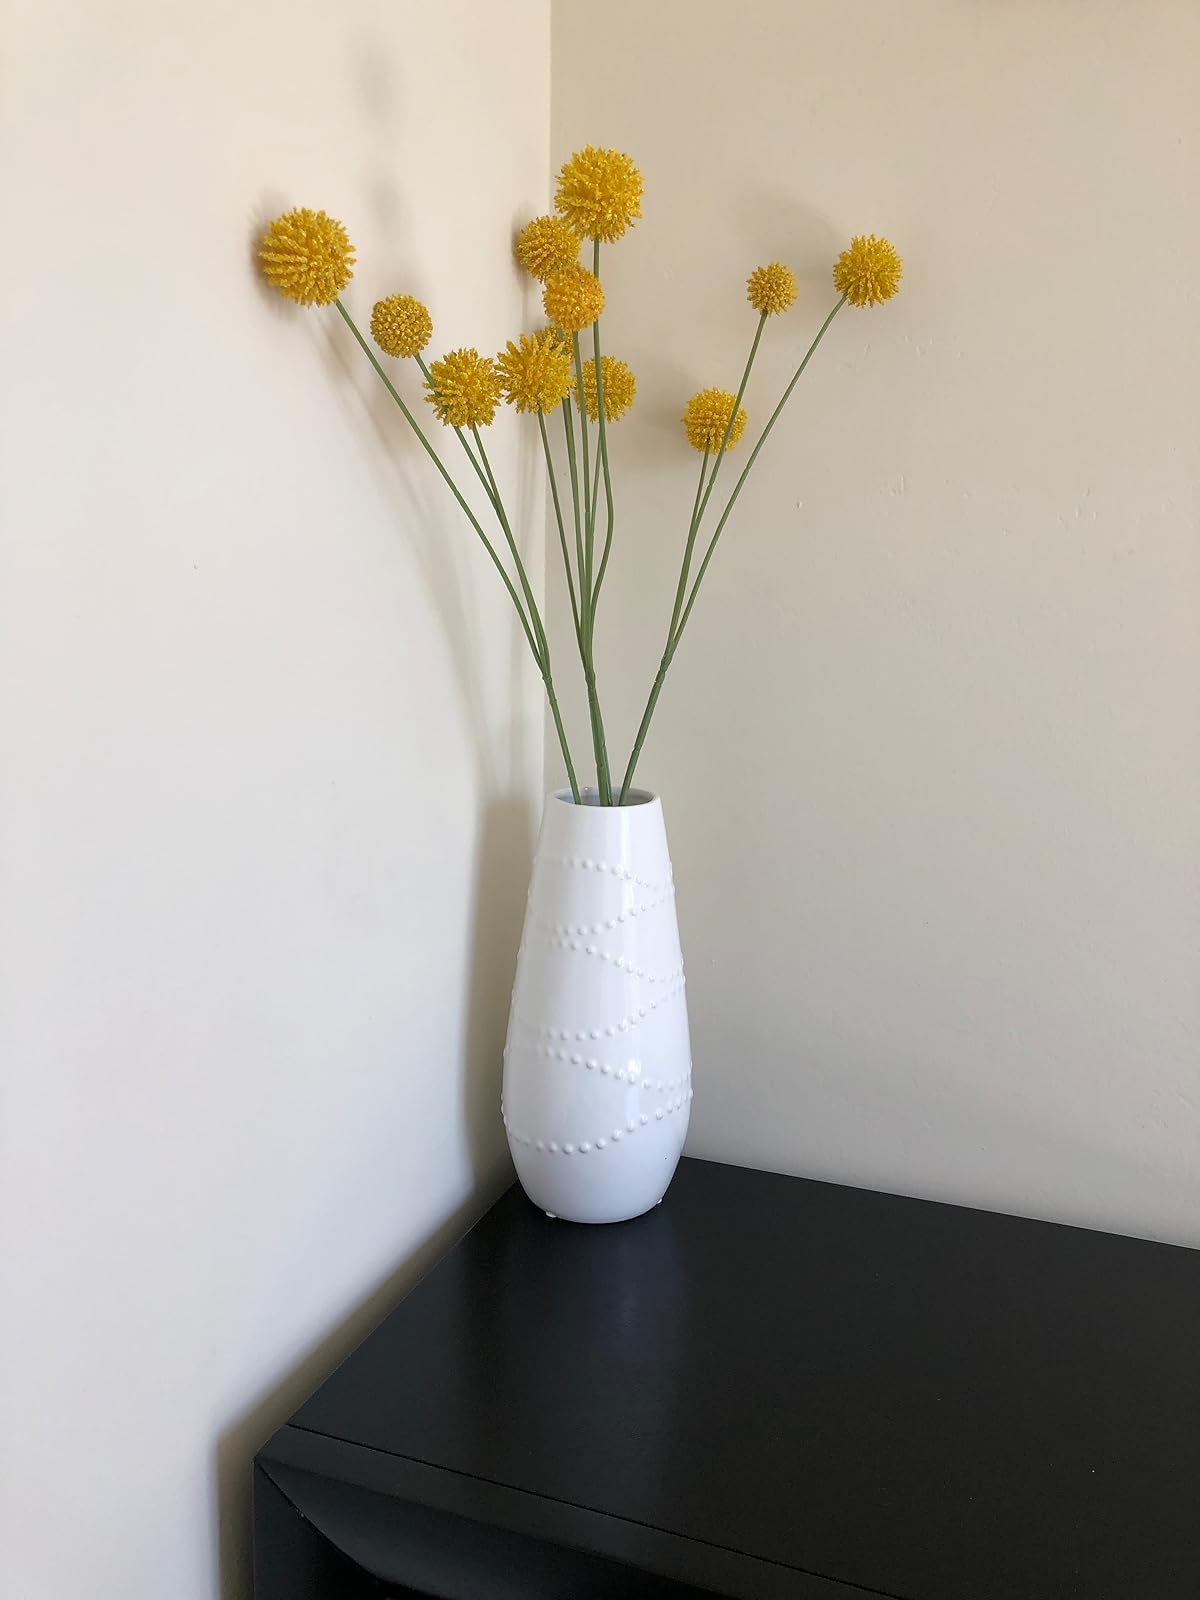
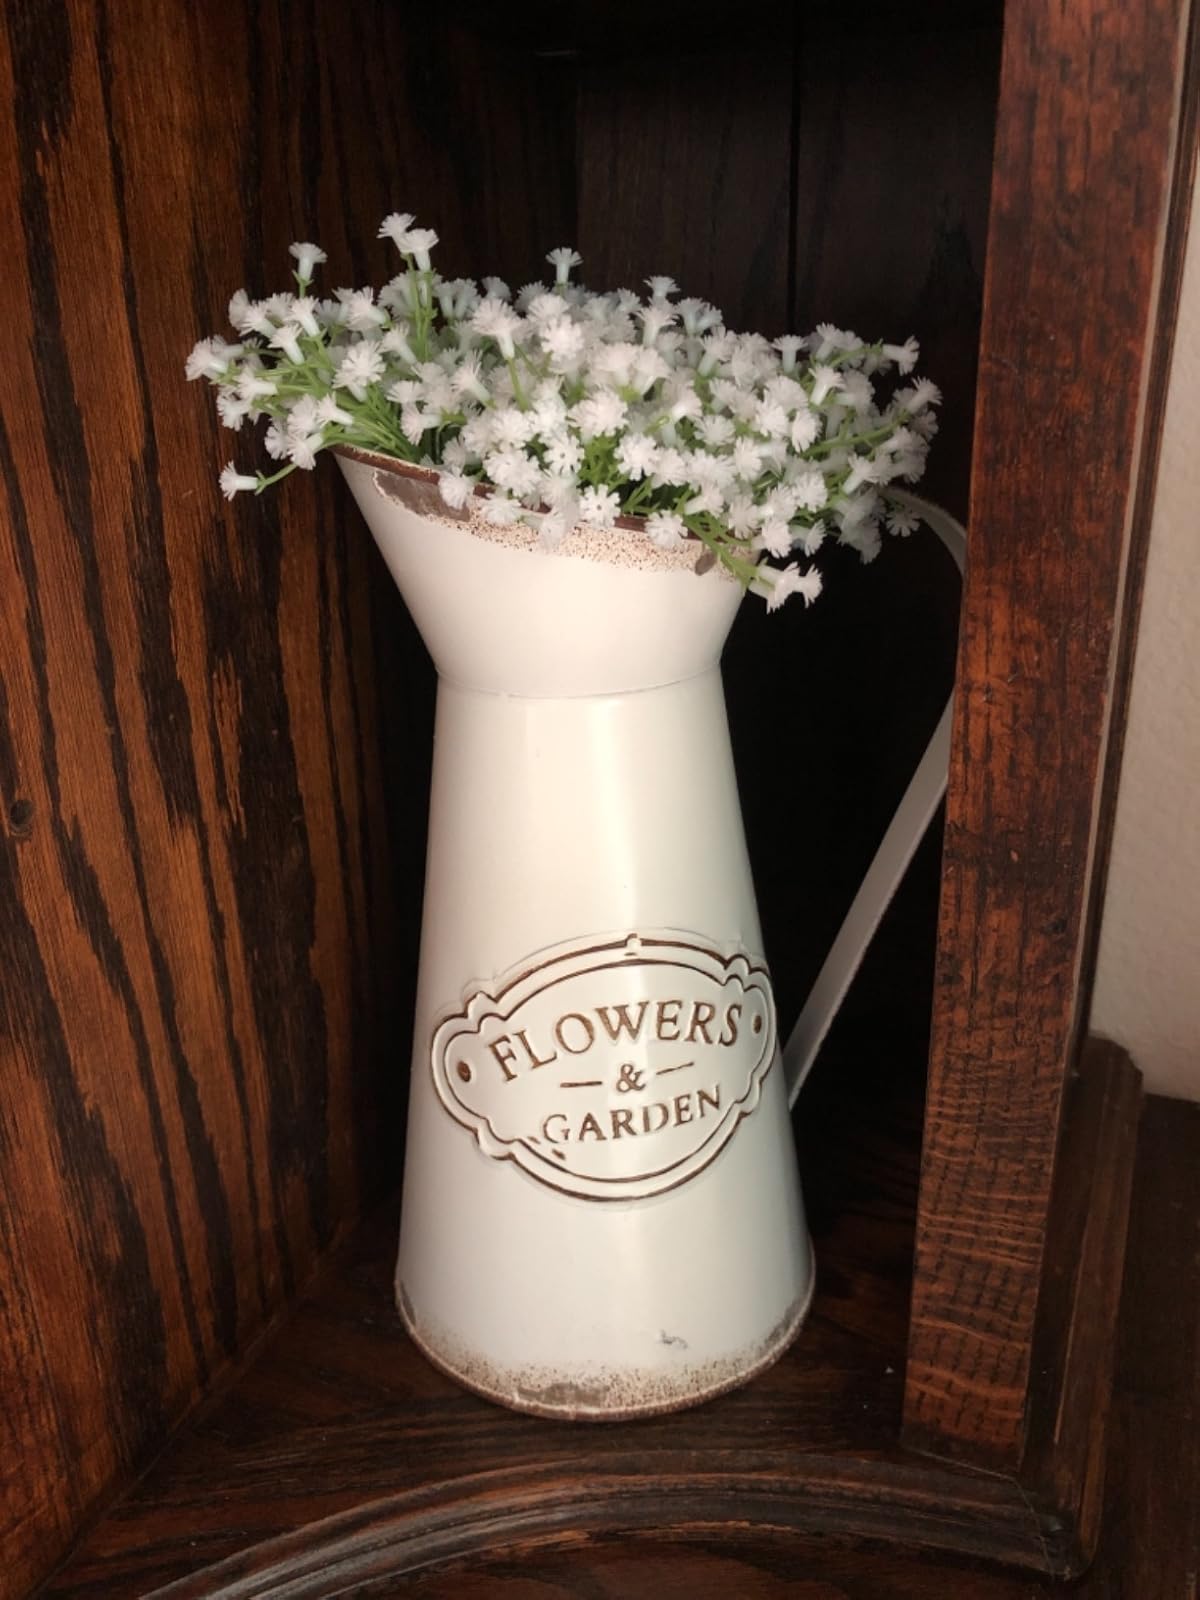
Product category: vase
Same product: no